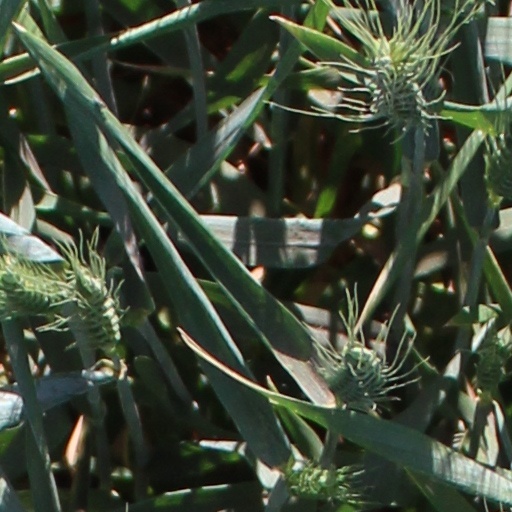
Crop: wheat